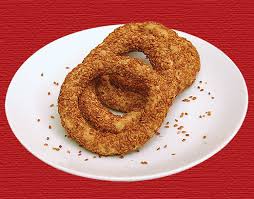
Yemek: simit